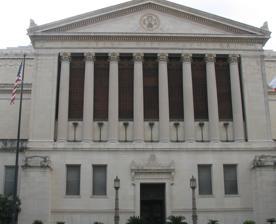
Building: Scottish Rite Cathedral (San Antonio, Texas)
Country: United States of America
Year built: 1924
United States historic place Scottish Rite Cathedral U.S. National Register of Historic Places Scottish Rite Cathedral Show map of Texas Scottish Rite Cathedral Show map of the United States Location 308 Ave. E, San Antonio, Texas Coordinates 29°25′39″N 98°29′13″W / 29.42750°N 98.48694°W / 29.42750; -98.48694 Built 1924 Architect Greene, Herbert M.; Cameron, Ralph H. Architectural style Classical Revival NRHP reference No. 96000068 Added to NRHP February 16, 1996 The Scottish Rite Cathedral of San Antonio, Texas is located at 308 Avenue E in San Antonio.  Construction began on it in 1922 and was completed in 1924, at a cost of $1.5 million. It is a 5.5-story building in the style of a classic revival temple, and serves as a headquarters and meeting place for Scottish Rite Masonry in San Antonio, and for the South Texas Region. The building also frequently serves as an event hall for performing arts and various cultural events. The building features notable architectural elements including: gabled front portico, Corinthian columns , a terracotta frieze , and elaborately sculpted bronze front doors featuring George Washington and Sam Houston which were created by Pompeo Coppini . Coppini was a thirty-second degree member of the San Antonio Consistory.  In 1936, sculptor Coppini was one of the honored guests who delivered an address at the November 15 dedication and installation of the doors. The cathedral was listed on the National Register of Historic Places in 1996. References